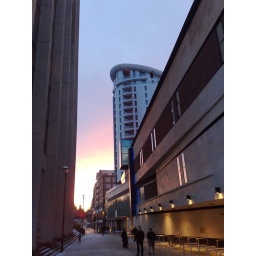
Bristol's suspicious tower looking even more suspicious than usual in the pink light.